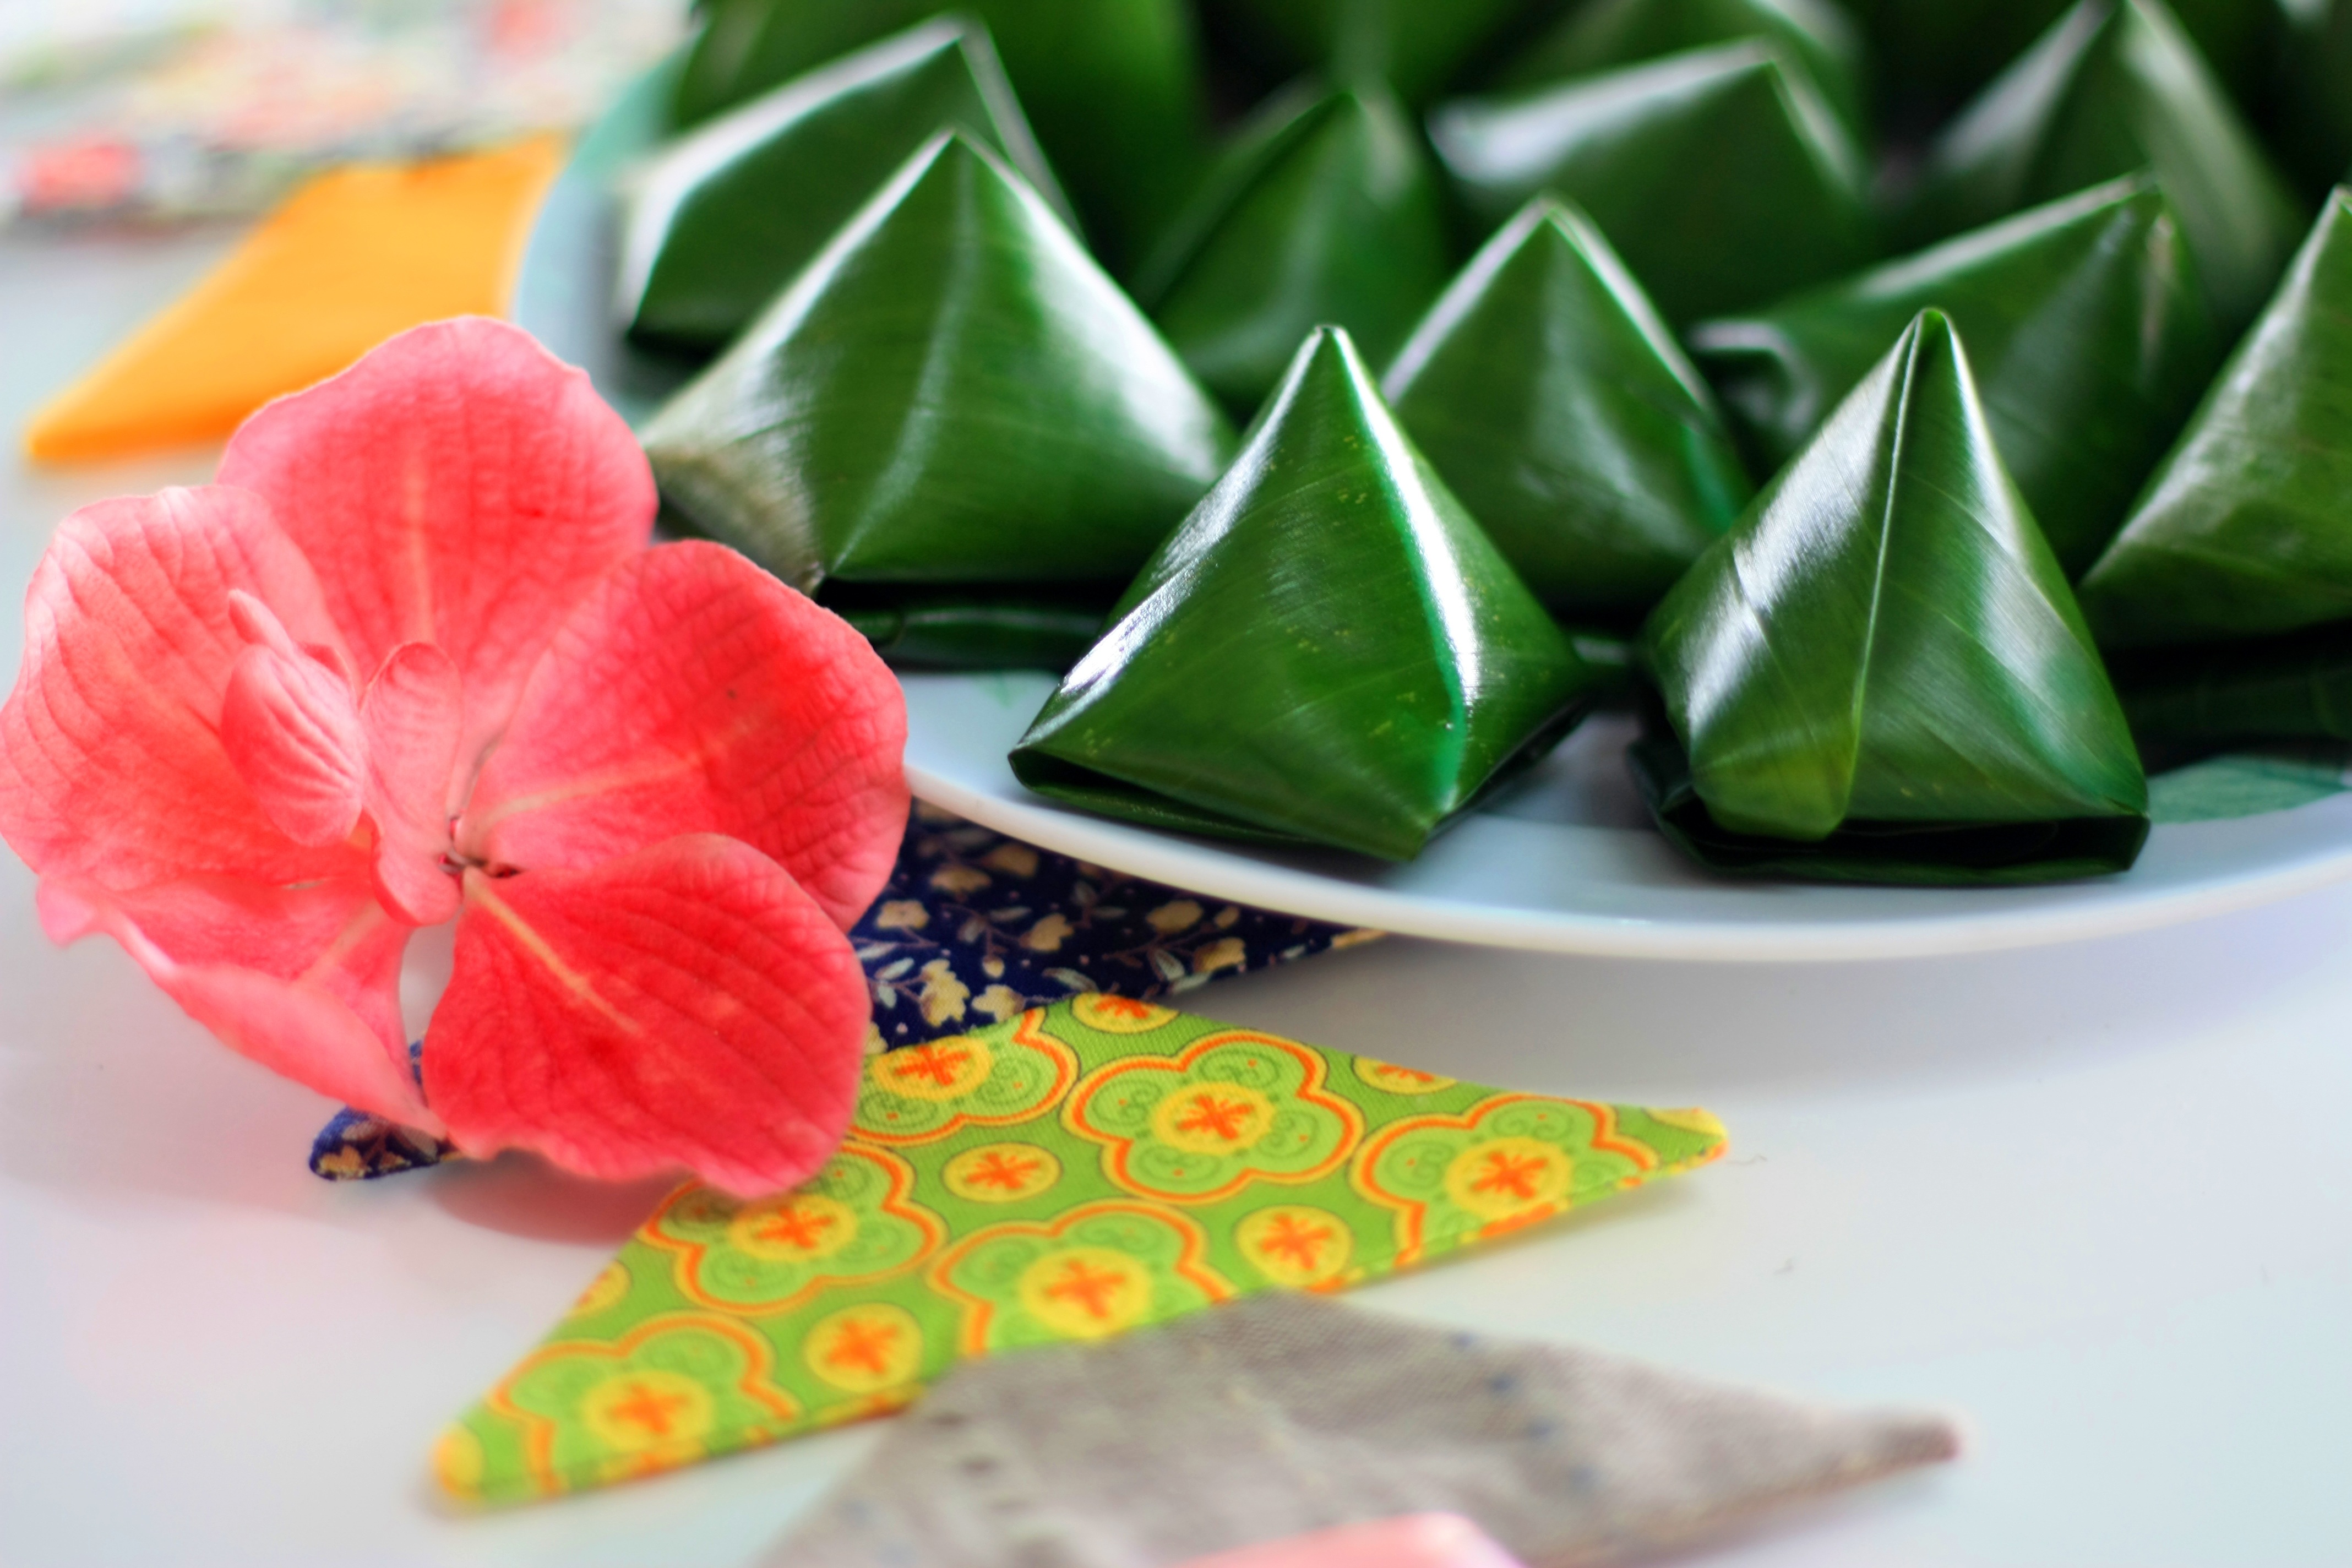
plant, sweet, leaf, flower, petal, asian, food, cooking, dessert, coconut, art, sugar, tasty, handmade, thai, traditional, flowering plant, land plant